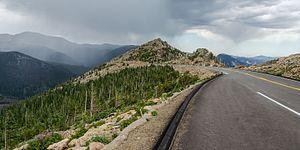
La Trail Ridge Road est une route des comtés de Grand et Larimer, au Colorado, dans le centre des États-Unis. Protégée au sein du parc national de Rocky Mountain, elle est inscrite au Registre national des lieux historiques depuis le 14 novembre 1984 et est par ailleurs classée All-American Road. Elle franchit le col Iceberg et le col Milner.